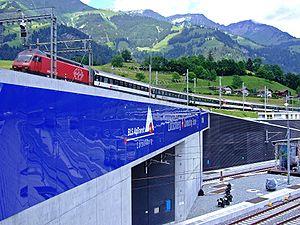
La Suisse, en forme longue la Confédération suisse est un pays d'Europe centrale et, selon certaines définitions, de l'Ouest, formé de 26 cantons, avec Berne pour capitale de facto, parfois appelée « ville fédérale ». La Suisse est bordée par l'Allemagne au nord, l'Autriche et le Liechtenstein à l'est-nord-est, l'Italie au sud et au sud-est et la France à l'ouest. C'est un pays sans côte océanique, mais qui dispose d'un accès direct à la mer par le Rhin. La superficie de la Suisse est de 41 285 km². Elle est géographiquement divisée entre les Alpes, le plateau suisse et le Jura. Les Alpes occupent la majeure partie du territoire. La population de la Suisse dépasse les 8,5 millions d'habitants et elle se concentre principalement sur le plateau, là où se trouvent les plus grandes villes. Parmi elles, Zurich, Genève et Bâle sont les agglomérations les plus importantes du pays en termes économiques et de population, et des villes mondiales où se trouvent le siège d'organisations internationales et des aéroports de dimension internationale.